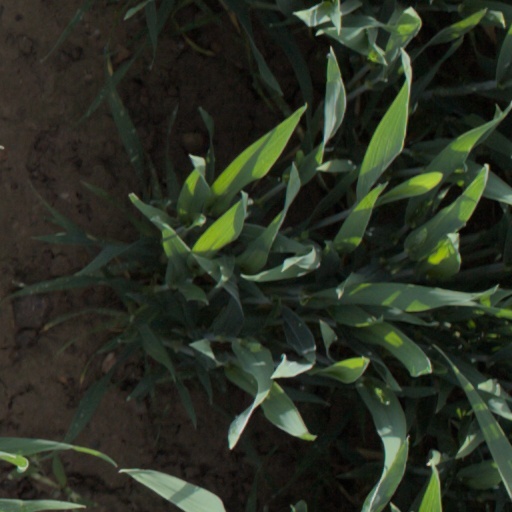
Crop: wheat